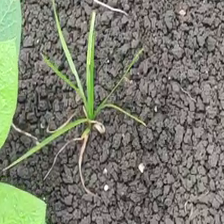
Weed species: Digitaria_SP_(Digitaria Sanguinalis )